A Certain Magical Index: The Movie – The Miracle of Endymion

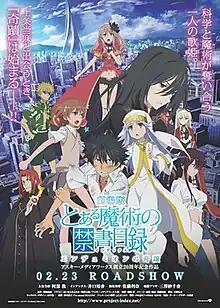
Theatrical release poster

is a 2013 Japanese animated film based on an original story written by Kazuma Kamachi featuring the characters of his light novel series "A Certain Magical Index". Produced by J.C.Staff and distributed by Warner Bros. Pictures Japan, the film is directed by Hiroshi Nishikiori from a script written by Hiroyuki Yoshino, and stars Atsushi Abe, Yuka Iguchi, Rina Satō, and Sachika Misawa. In the film, Toma Kamijo and Index meet Arisa Meigo, who has a mysterious past, as magicians target her for being a threat to the balance between the world of magic and science.